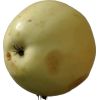
Label: Apple hit 1